PH indicator

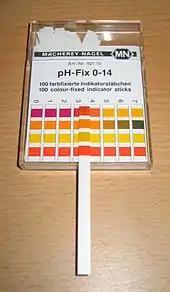
pH measurement with indicator paper

pH indicators are frequently employed in titrations in analytical chemistry and biology to determine the extent of a chemical reaction. Because of the subjective choice (determination) of color, pH indicators are susceptible to imprecise readings. For applications requiring precise measurement of pH, a pH meter is frequently used. Sometimes, a blend of different indicators is used to achieve several smooth color changes over a wide range of pH values. These commercial indicators (e.g., universal indicator and Hydrion papers) are used when only rough knowledge of pH is necessary. For a titration, the difference between the true endpoint and the indicated endpoint is called the indicator error.